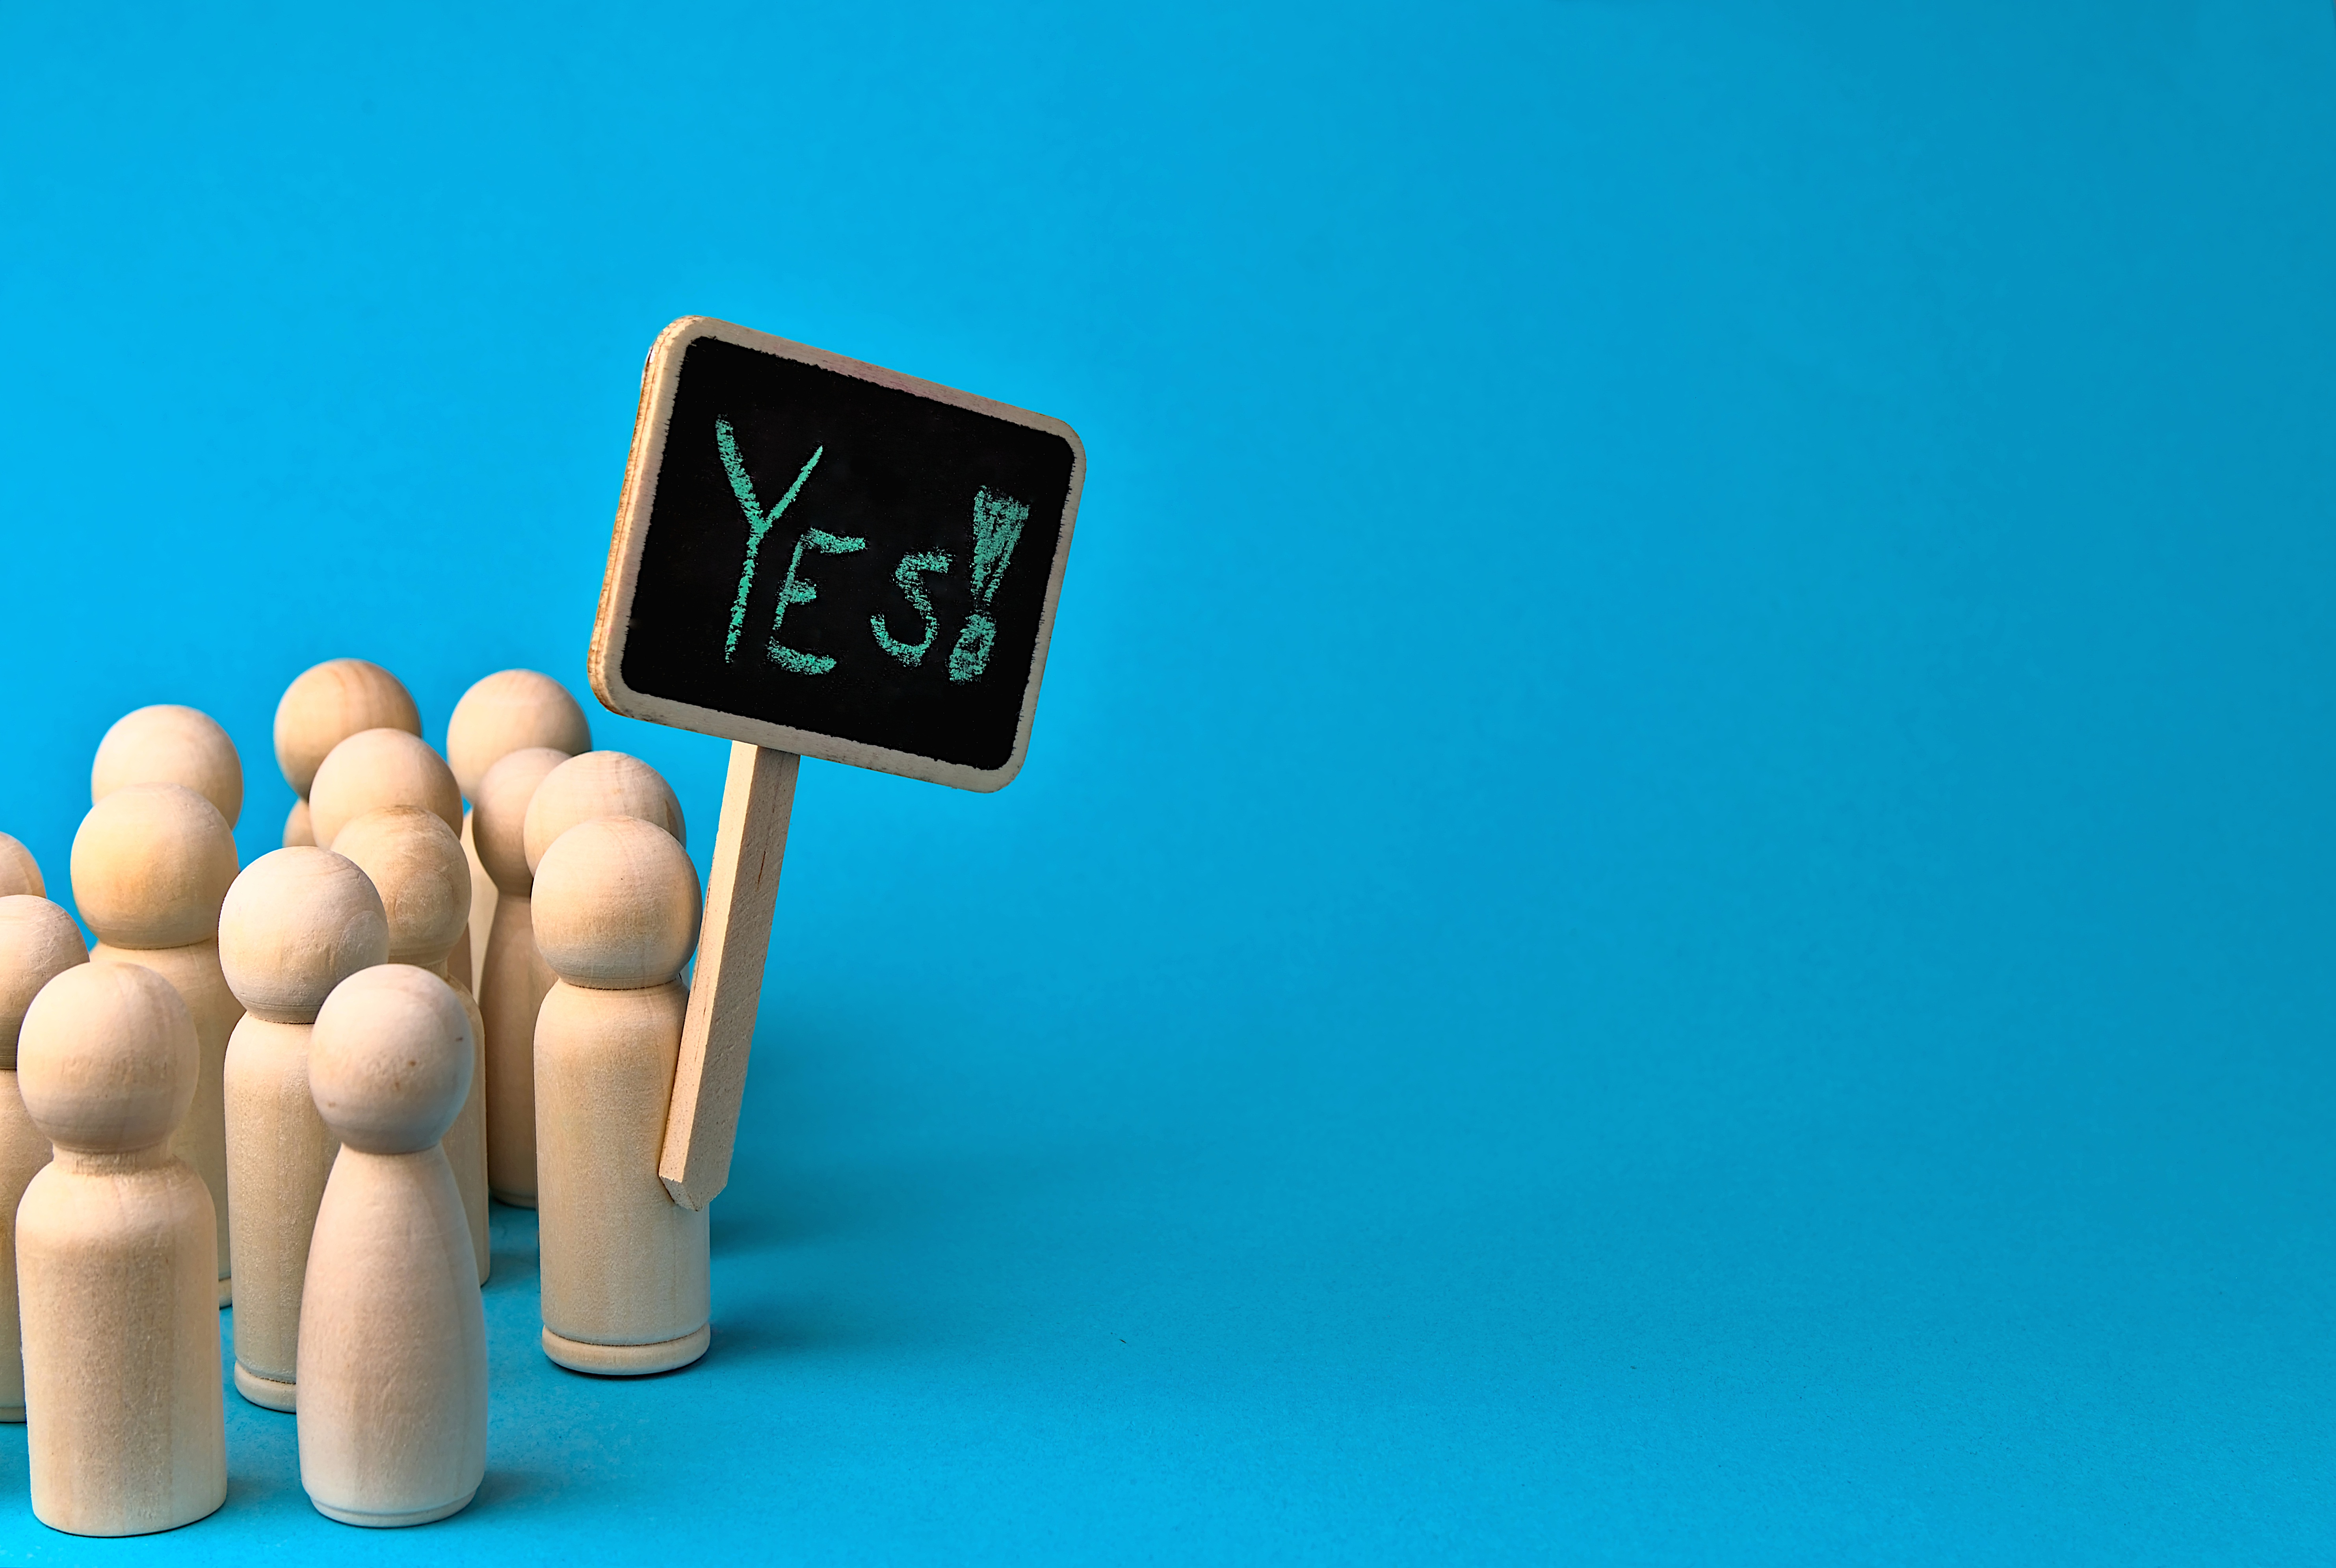
art, azure, gesture, dice, rectangle, finger, indoor games and sports, font, recreation, electric blue, thumb, wood, wrist, dice game, clock, number, still life photography, symbol, nail, square, tabletop game, sign, sky